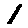
Label: 1